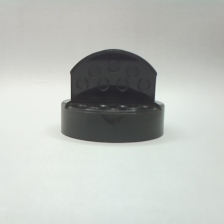
Color: black
Cap type: dual flip-top cap